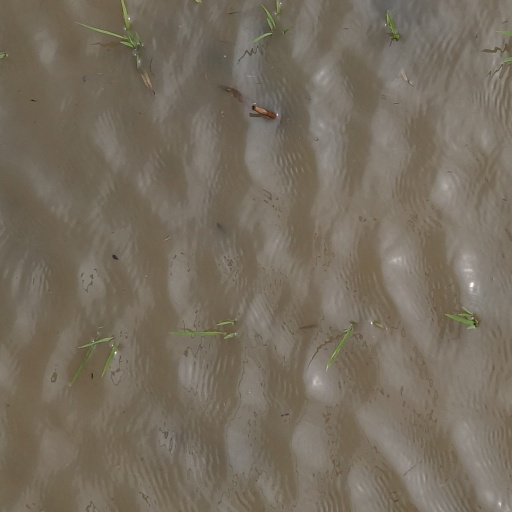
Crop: rice